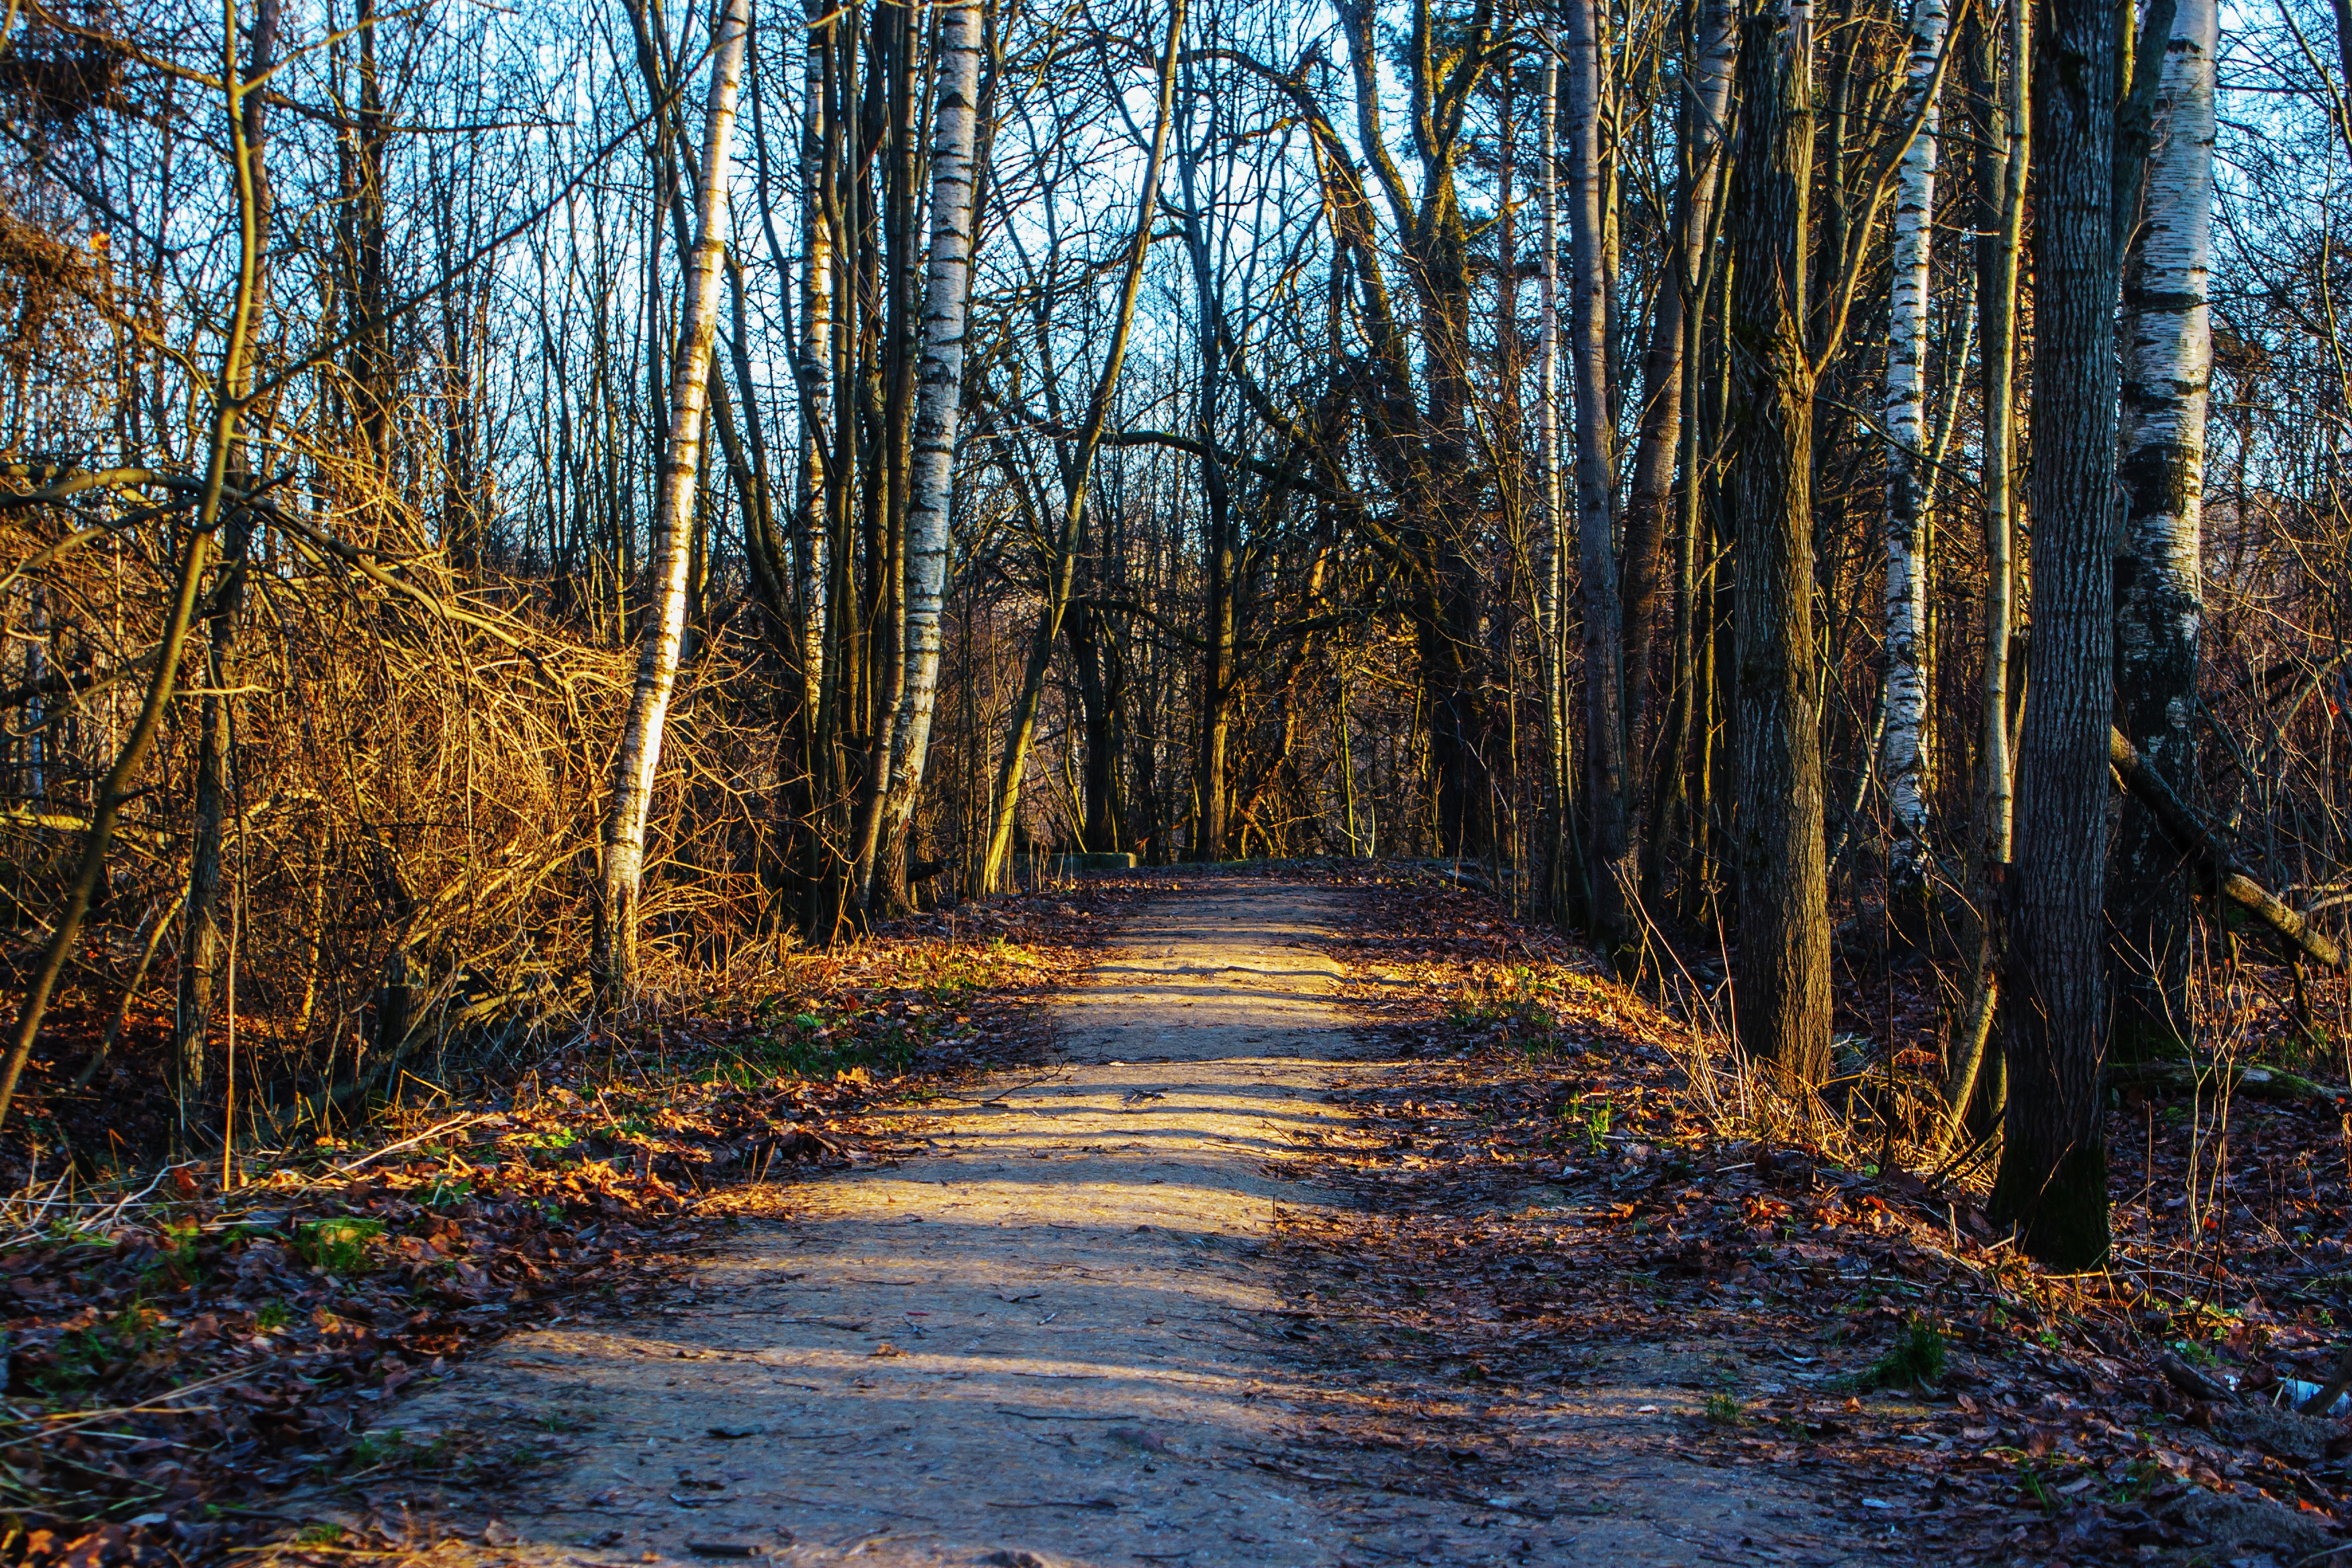
images, natural landscape, wood, road surface, plant, trunk, twig, tree, deciduous, thoroughfare, grass, sky, landscape, road, Tints and shades, asphalt, freezing, symmetry, forest, trail, dirt road, temperate broadleaf and mixed forest, grove, woodland, winter, soil, spruce fir forest, lane, path, shadow, old growth forest, jungle, wildlife, Northern hardwood forest, temperate coniferous forest, tropical and subtropical coniferous forests, conifer, plant stem, evening, valdivian temperate rain forest, autumn, pine family